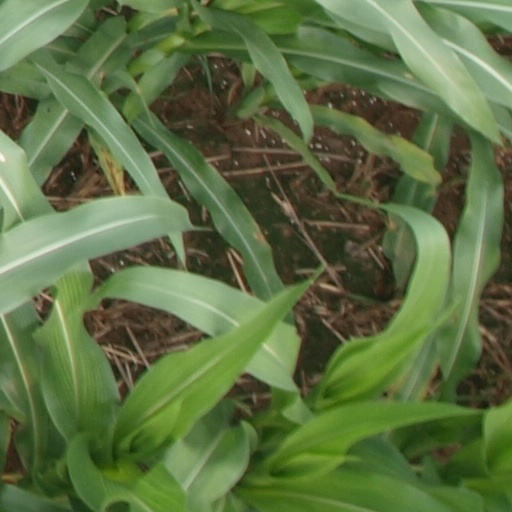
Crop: maize; corn